Asturica Augusta

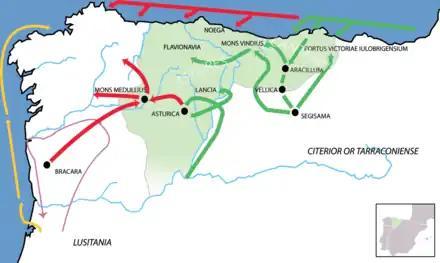
Roman military operations carried out during the Cantabrian wars. * * * *

The first contact of Rome with the northwest peninsular took place in the 2nd century B.C. with the expedition of Decimus Junius Brutus Gallicus in 138. C., and in the first century B.C. with those of Publius Licinius Crassus and Julius Caesar. C. After the integration of the Vacceans and Celtiberians into the Republic, only the coastal strip at the foot of the Cantabrian, where the Cantabrians and Asturians were located, remained unconquered. At the end of the 1st century B.C., the war episode took place, after which the whole northwest was subdued. This was part of Augustus' political program; after coming to power, he carried out a reform of the army, entrusting it with the protection of the borders, which were delimited through various campaigns, and in this context the action of Rome in the northwest peninsular took place. The conflict was described by various classical sources, such as Florus, Orosius, and Dion Cassius, and among its causes were strategic, the personal prestige of the emperor, and economic ones.